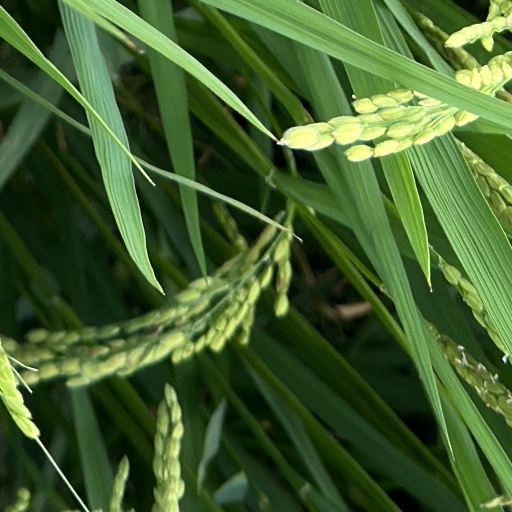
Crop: rice